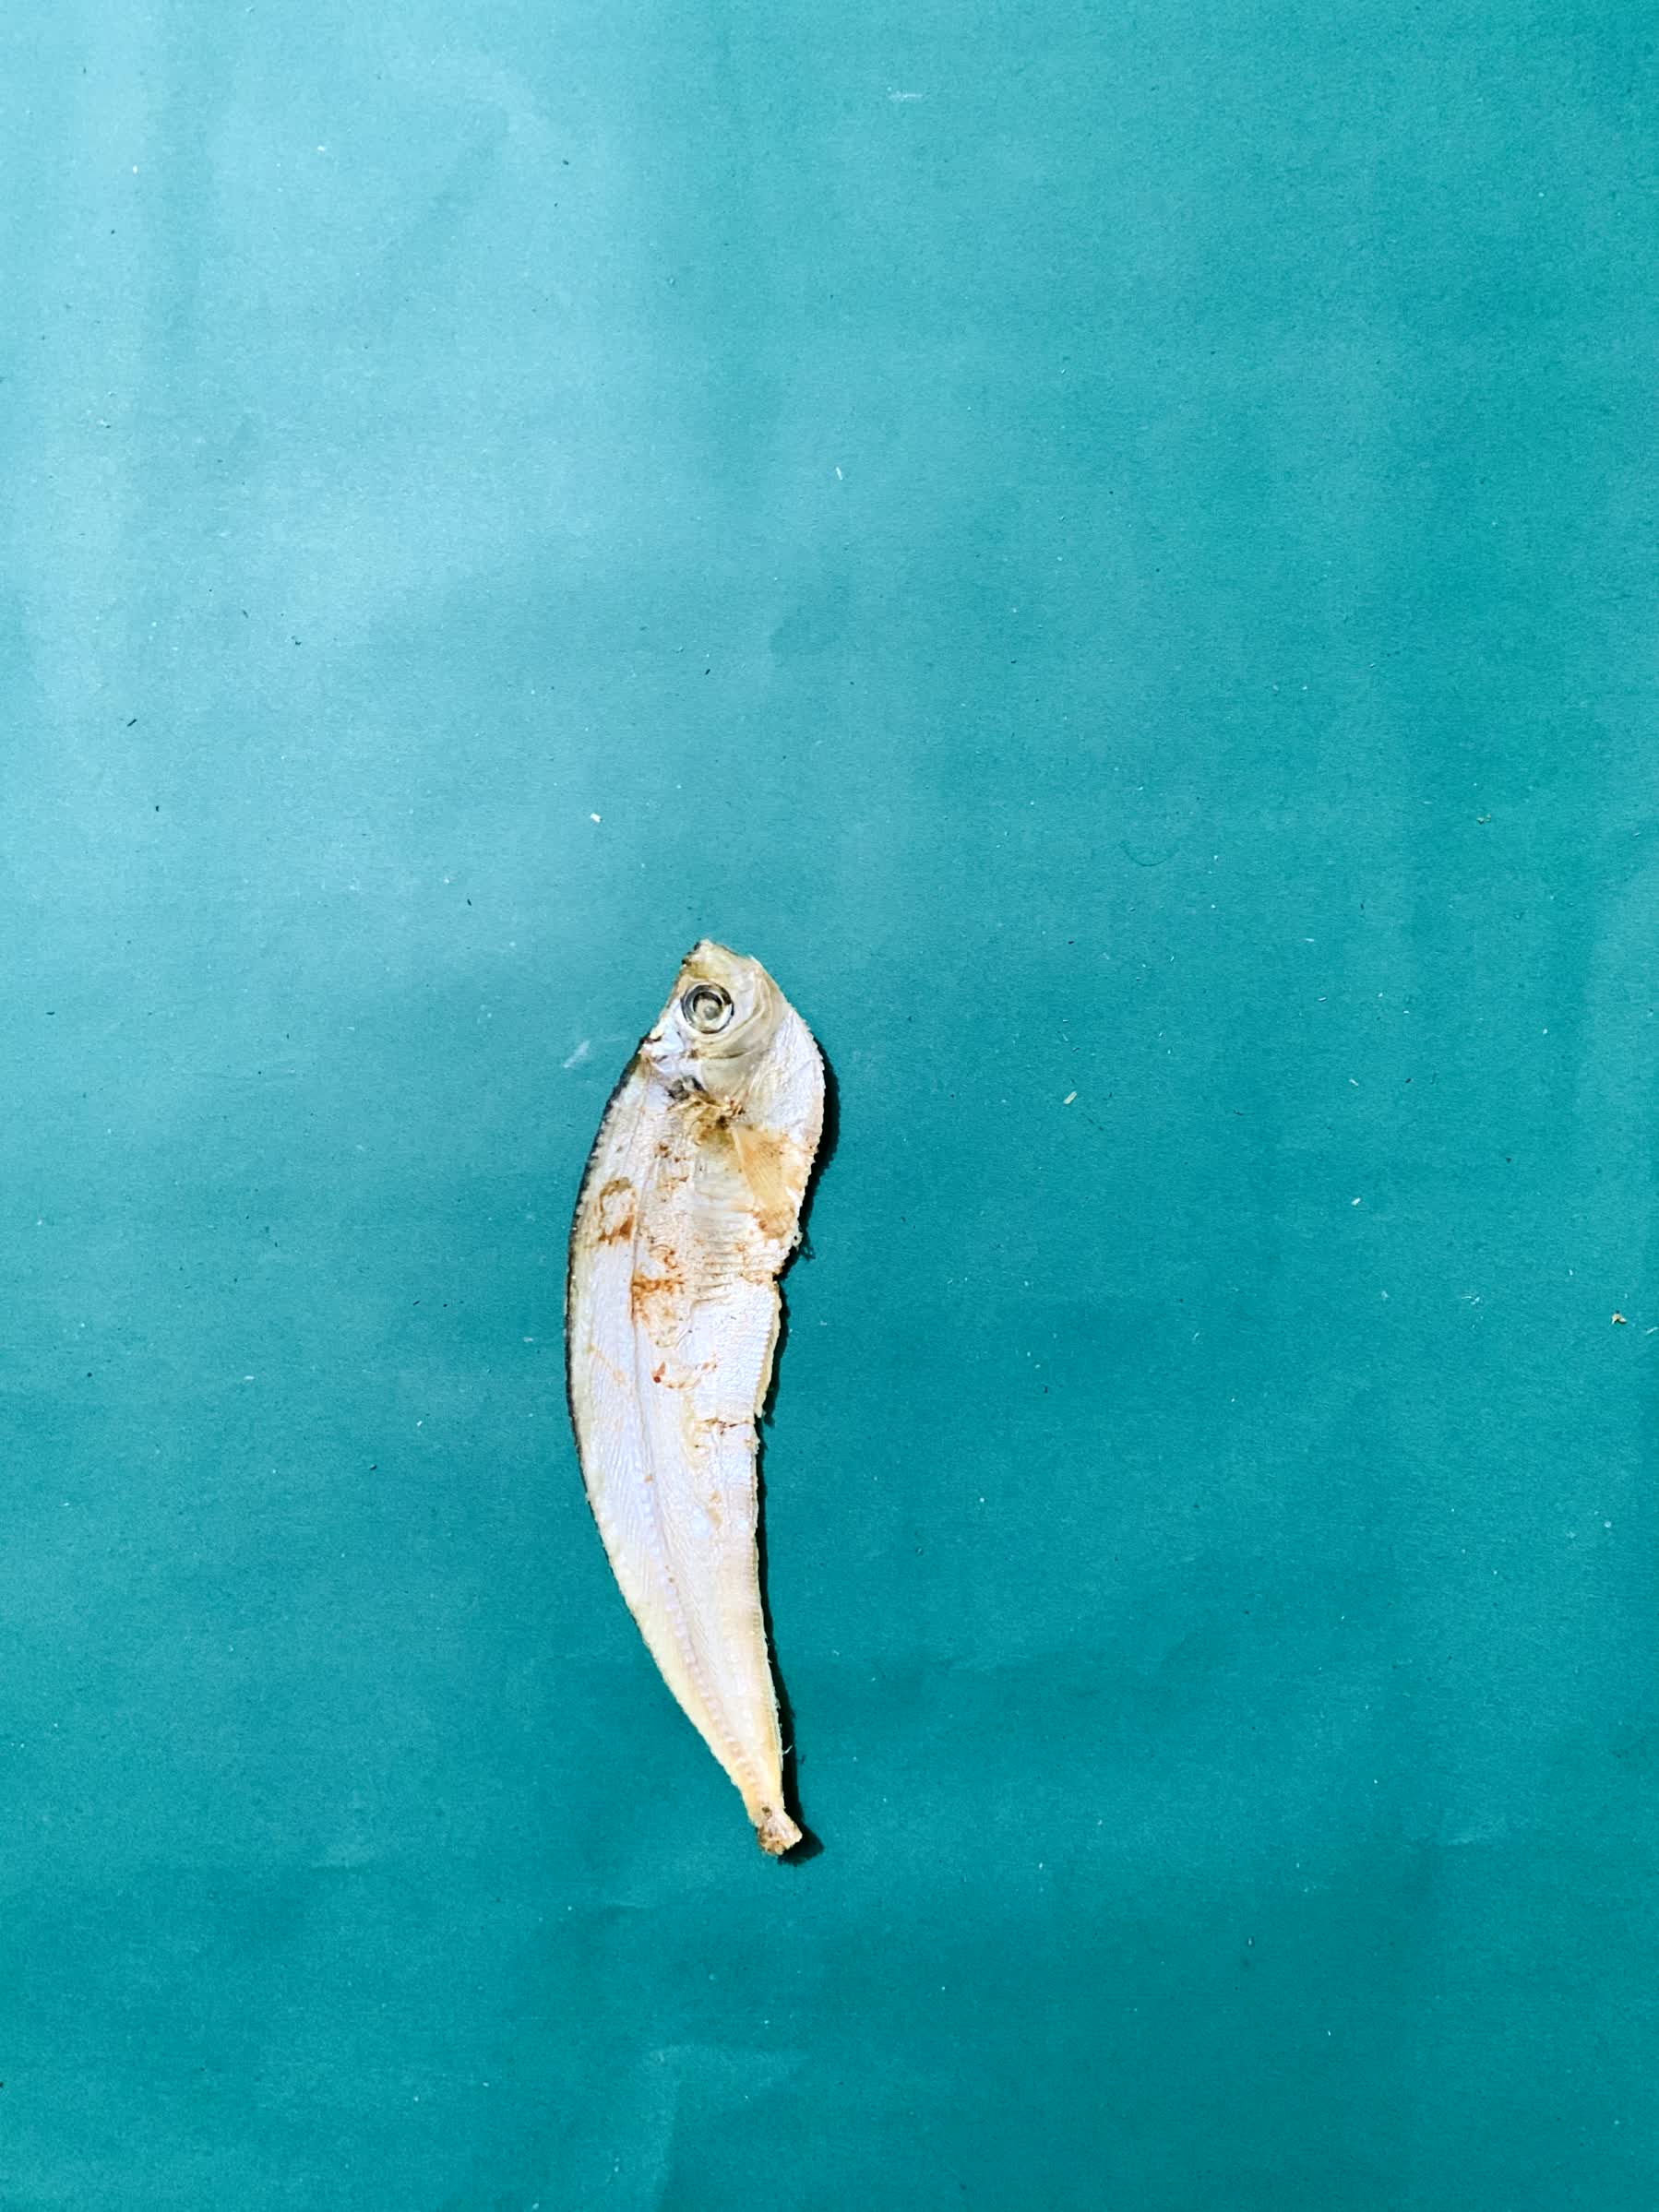
Species: Shukna Feuwa